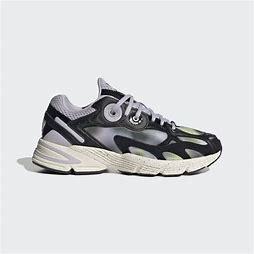
Brand: Adidas
Model: Astir